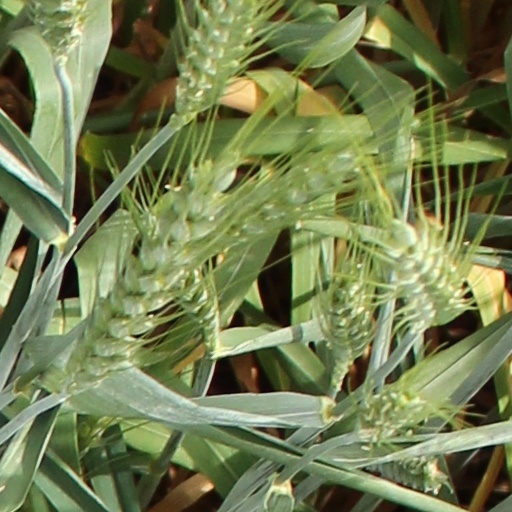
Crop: wheat